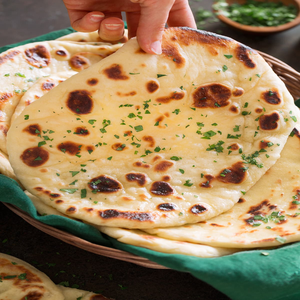
Dish: naan